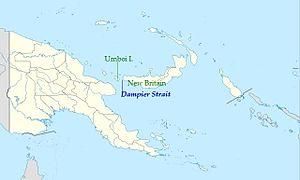
Localisation du Détroit de Dampier
Le Détroit de Dampier est un détroit de Papouasie-Nouvelle-Guinée séparant l'île Umboi de la Nouvelle-Bretagne, il relie la mer de Bismarck au nord avec la mer des Salomon au sud.